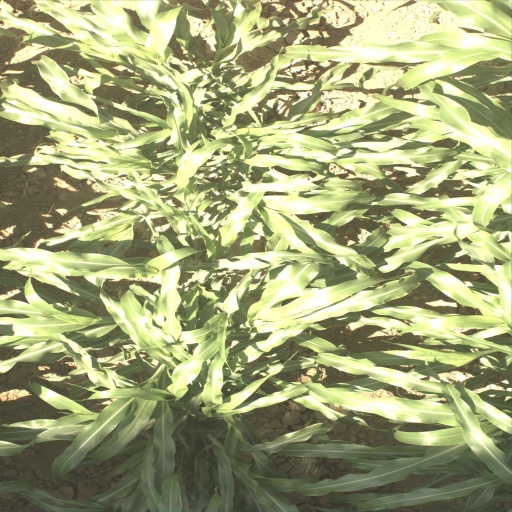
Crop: sorghum